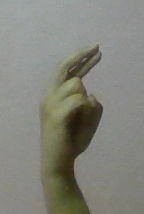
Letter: zay